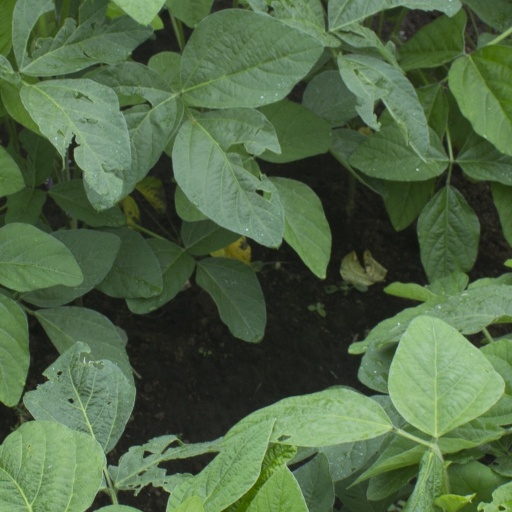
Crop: soybean